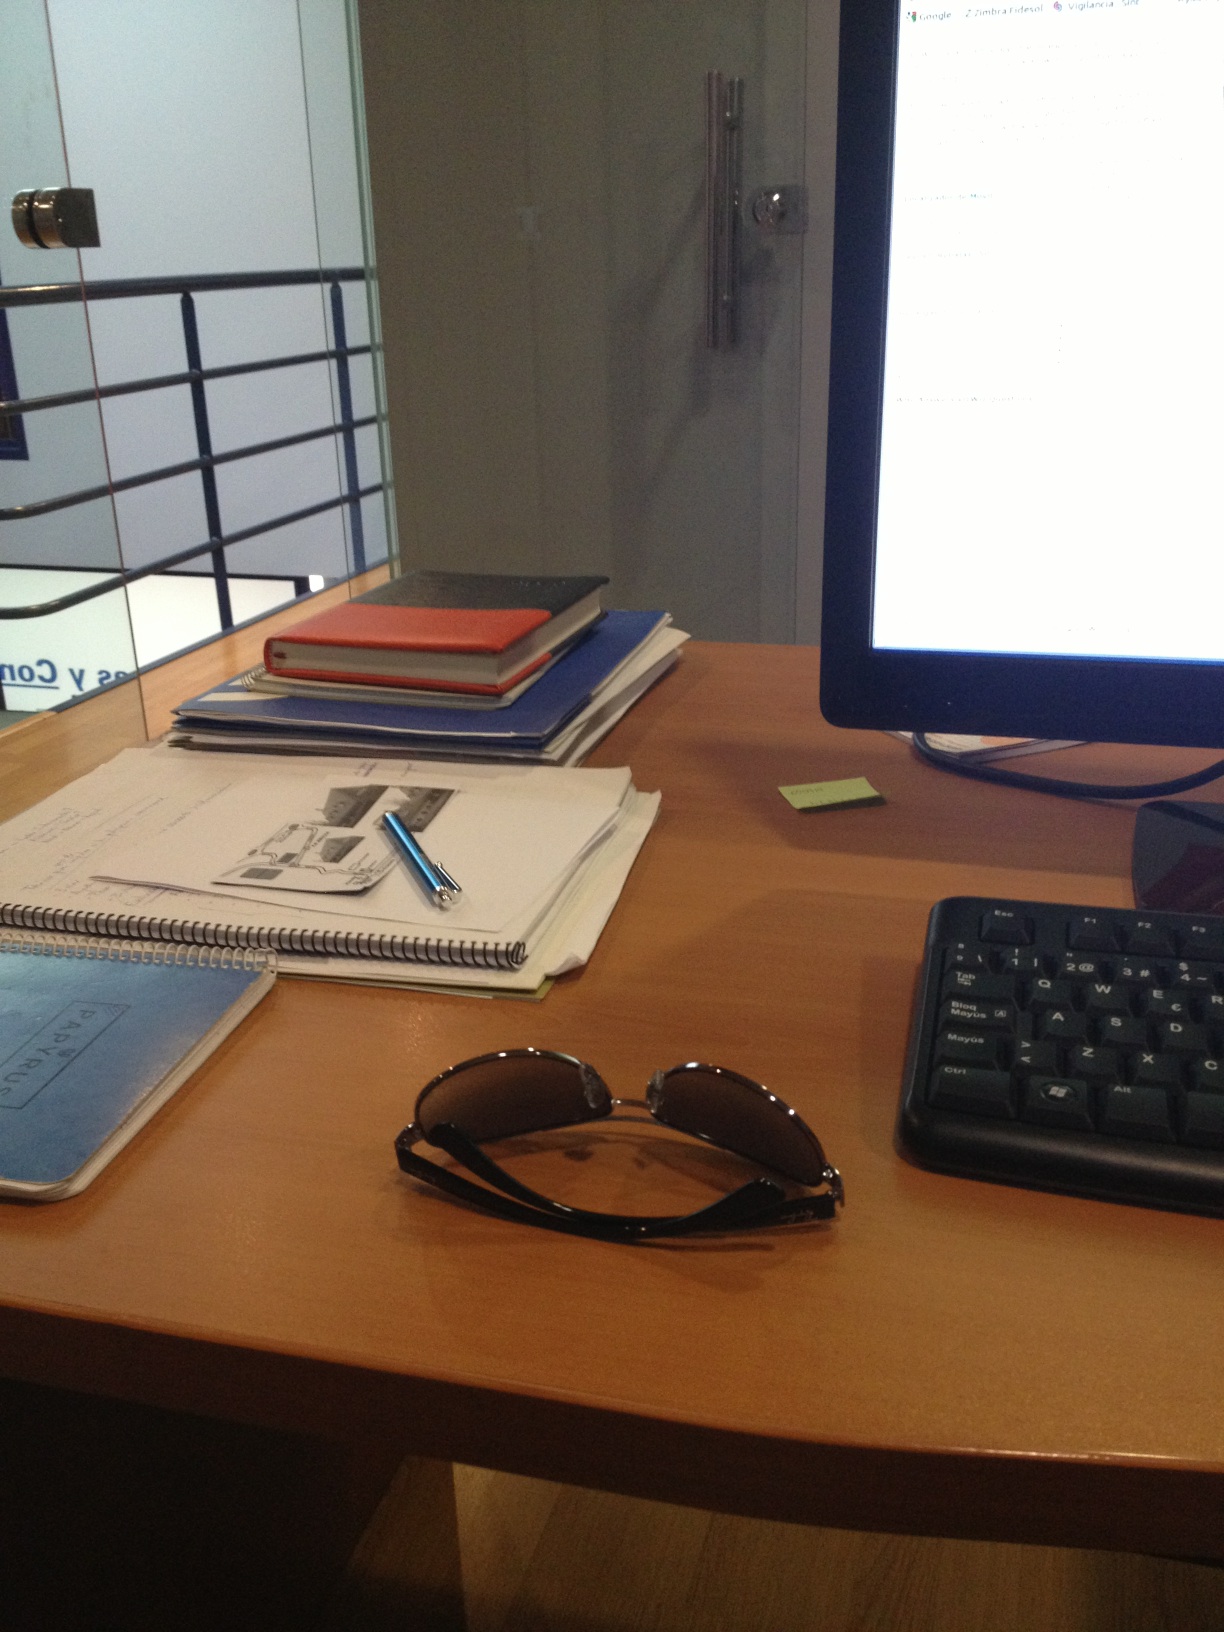Question: Are there sunglasses on the table?
Answer: yes